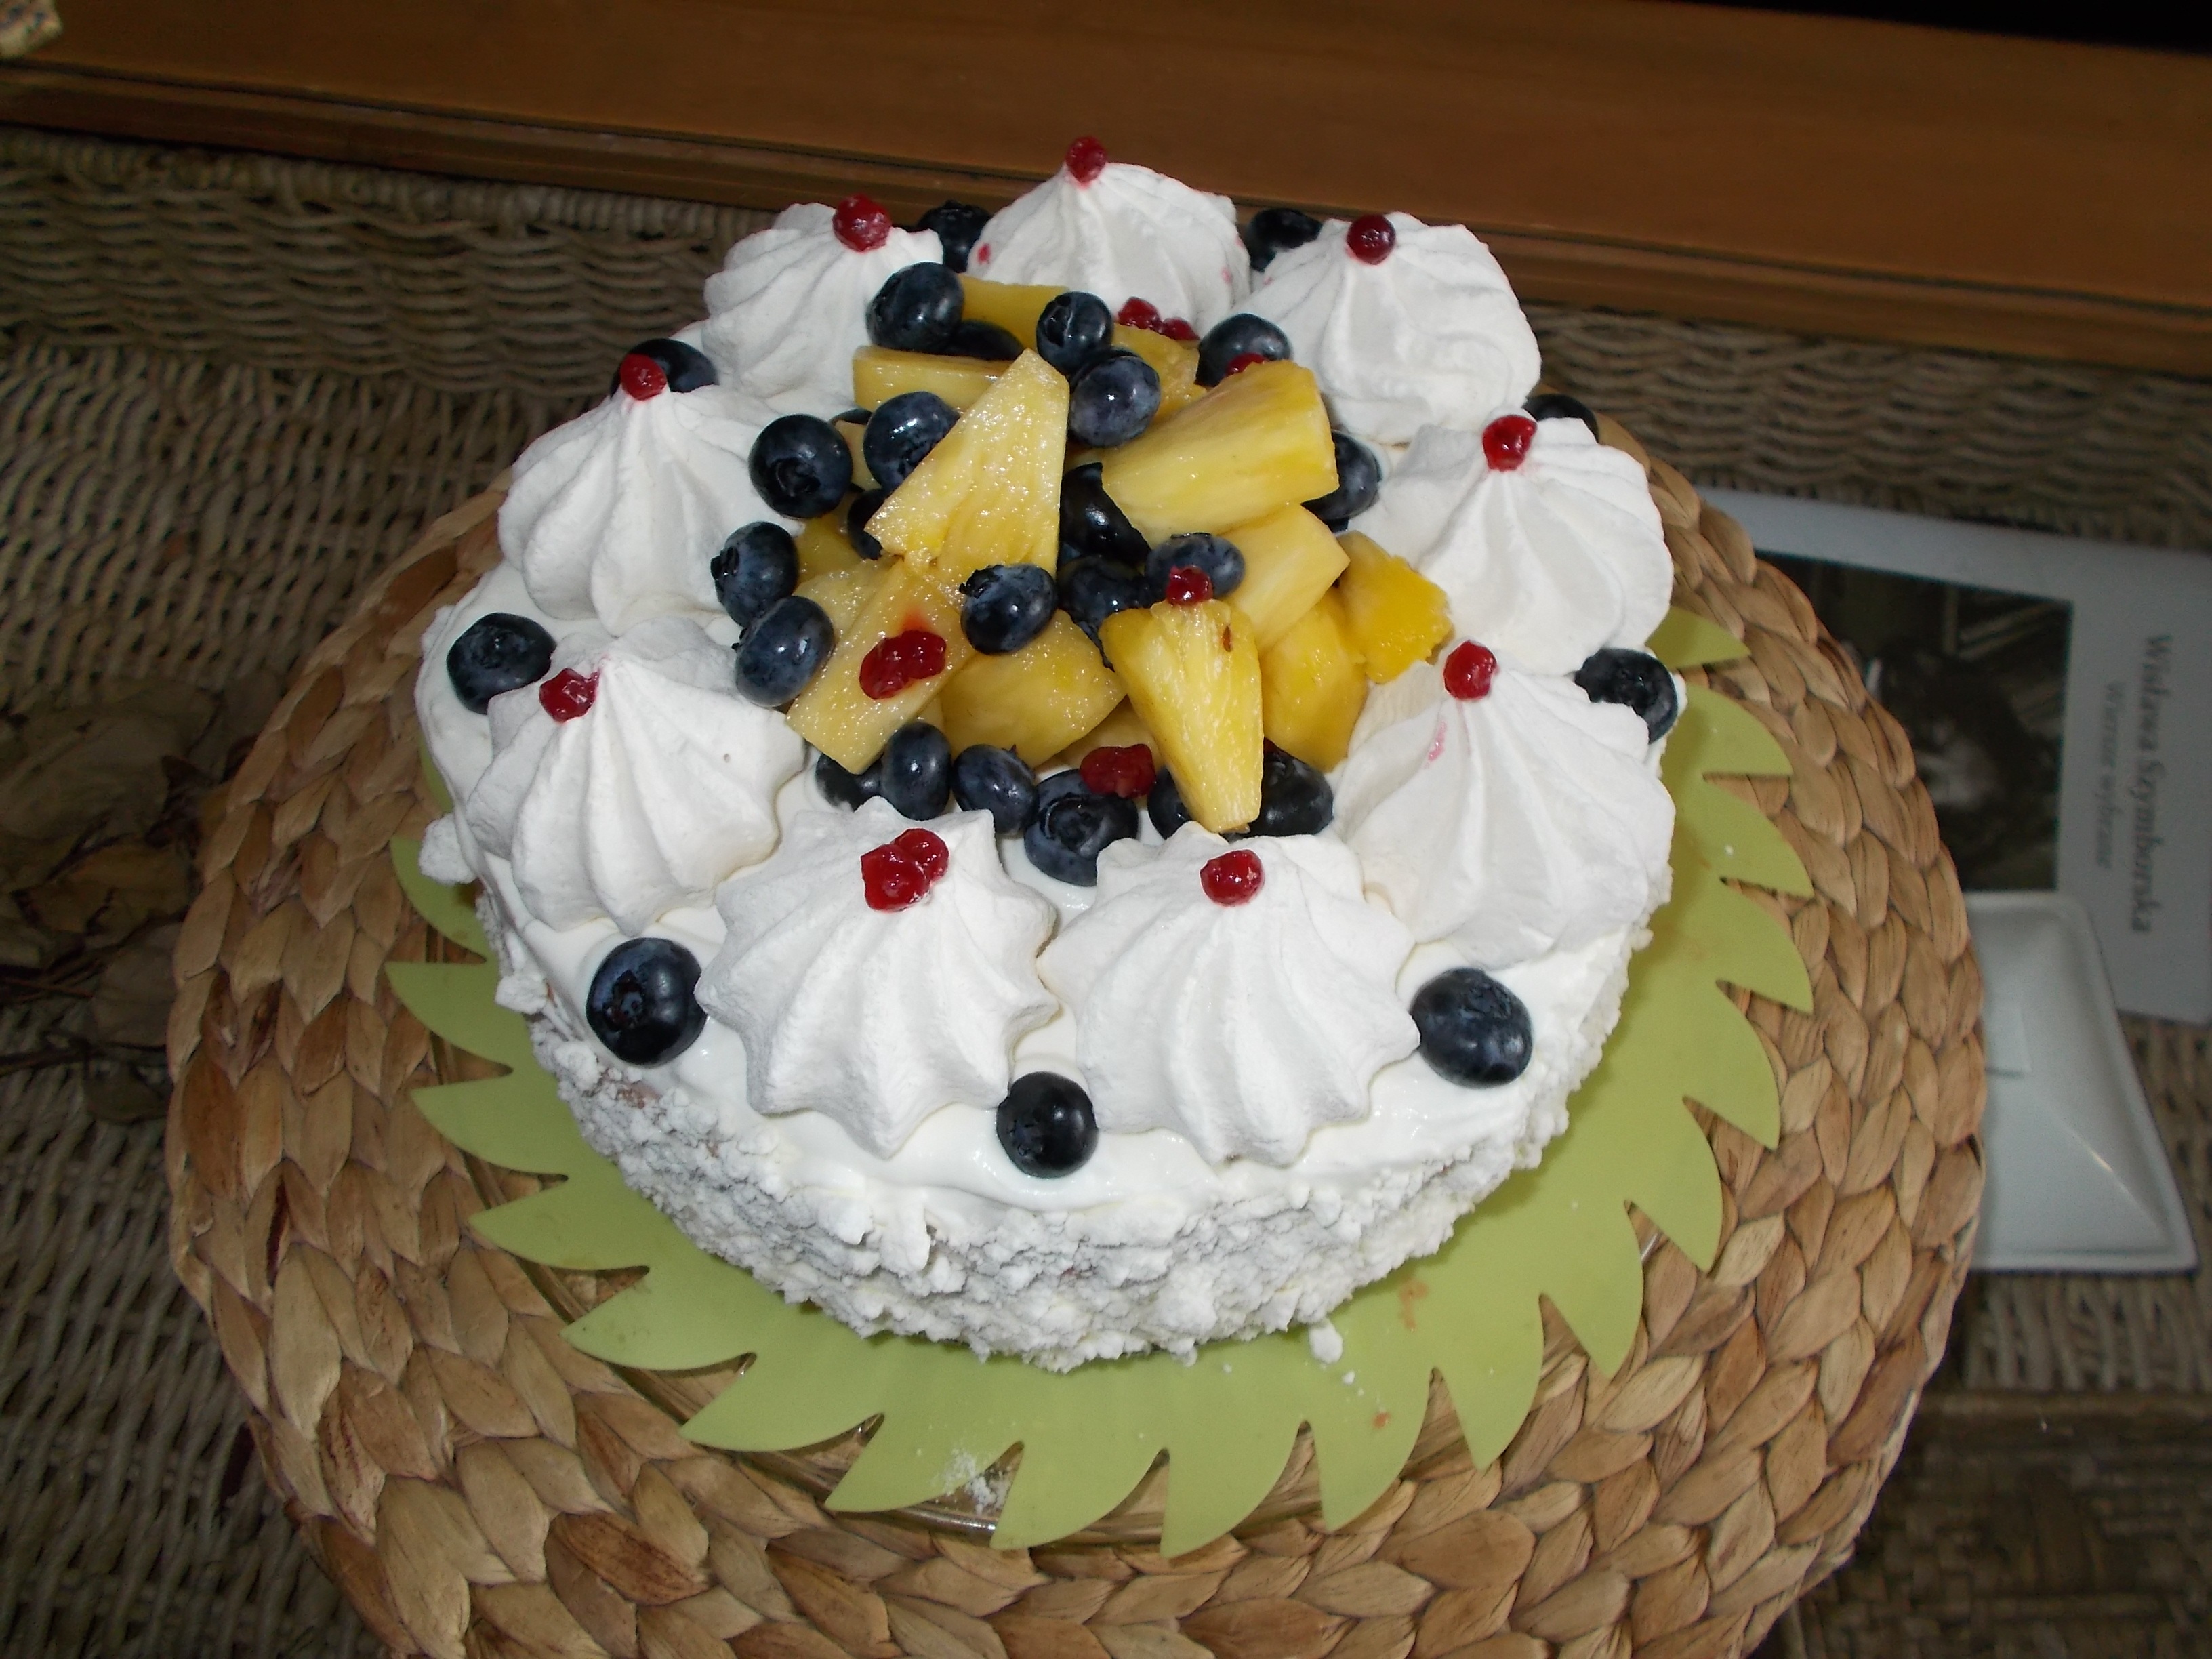
flower, food, produce, dessert, cuisine, cream, cake, birthday cake, pastries, whipped cream, eating, sweets, icing, birthday, baked goods, torte, buttercream, cake decorating, pavlova